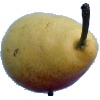
Label: Pear 2